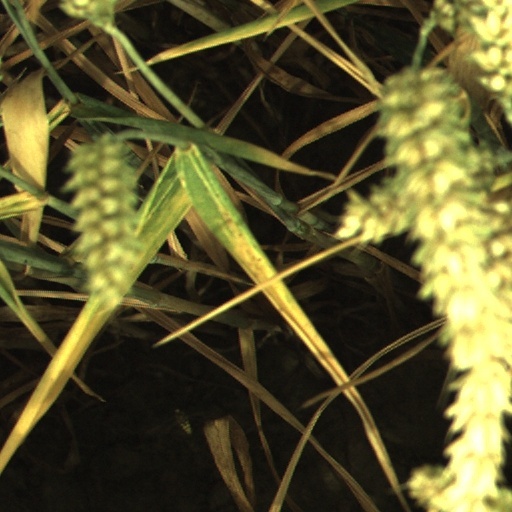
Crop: wheat